Zach Pascal

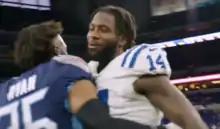
Pascal embracing Logan Ryan of the Titans

On June 15, 2018, Pascal was claimed off of waivers by the Indianapolis Colts. He competed for a spot and made the 53-man roster. In the Colts' season opener against the Cincinnati Bengals, Pascal had one reception for 18 yards to go along with two kick returns for 54 net yards. On September 30, he scored his first NFL touchdown with a pass from Andrew Luck in an overtime loss to the Houston Texans. In the 2018 season, he had 27 receptions for 268 yards and two touchdowns. In the loss to the Kansas City Chiefs, Pascal scored a touchdown when he recovered a blocked punt in the endzone.